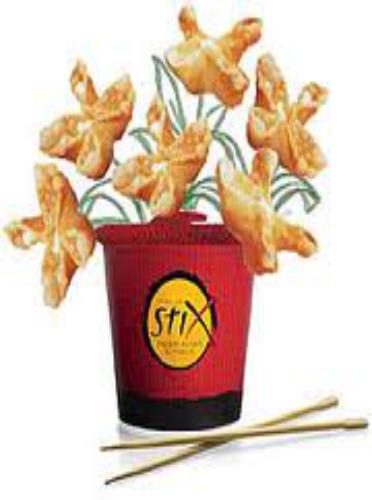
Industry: Food